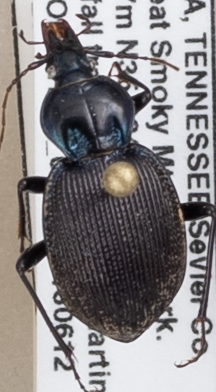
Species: Sphaeroderus stenostomus lecontei
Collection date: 2018-06-12
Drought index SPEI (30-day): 0.792
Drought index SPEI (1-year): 0.3
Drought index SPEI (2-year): -0.348